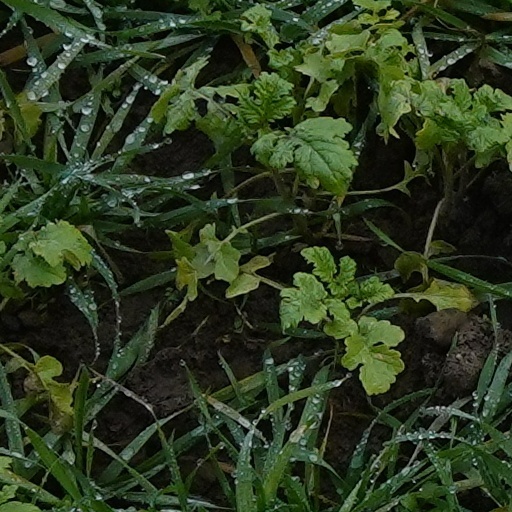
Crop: wheat